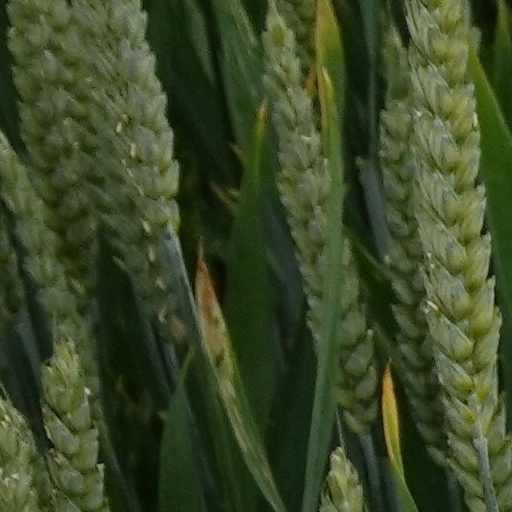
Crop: wheat